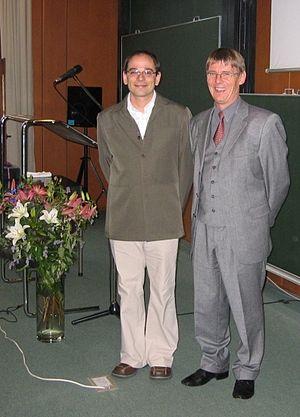
Paul Biran (à gauche) auprès du directeur de l'Institut de recherches mathématiques d'Oberwolfach, Gert-Martin Greuel, en 2004, lors de la remise du Prix Oberwolfach.
Paul Ian Biran est un mathématicien israélien né le 25 février 1969. Il est titulaire d'une chaire à l'École polytechnique fédérale de Zurich. Ses recherches portent notamment sur la géométrie symplectique, la topologie et la géométrie algébrique.